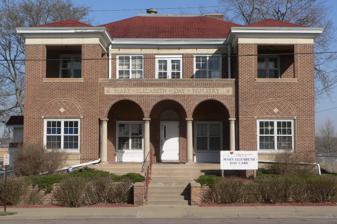
Building: Mary Elizabeth Day Nursery
Country: United States of America
Year built: 1926
United States historic place Mary Elizabeth Day Nursery U.S. National Register of Historic Places Show map of Iowa Show map of the United States Location 814 Court St. Sioux City, Iowa Coordinates 42°29′57.2″N 96°23′46″W / 42.499222°N 96.39611°W / 42.499222; -96.39611 Area less than one acre Built 1926 Built by The Lytle Company Architect Jurgen A. Raven Architectural style Late Victorian Renaissance Revival NRHP reference No. 97001293 Added to NRHP October 30, 1997 Mary Elizabeth Day Nursery , also known as Mary Elizabeth Day Care Center , is a historic building located in Sioux City, Iowa , United States.  This is the oldest child day care facility in the state of Iowa , and the state's second-oldest preschool . The Sioux City Day Nursery was established in 1914 by the Wall Street Mission, a local settlement house operated by the Methodist Episcopal Church . They moved here in 1926, which is the first building designed as a day nursery in Iowa. The two-story brick Renaissance Revival building was designed by local architect Jurgen A. Raven, and built by The Lytle Company, a Sioux City construction firm.  Parents were responsible for paying for at least part of their children's care, but it was also subsidized by religious institutions, private associations, and individuals. During the Great Depression , both the federal and state governments began to fund and license child care. The Works Progress Administration was involved in the 1930s.  A garage and playhouse designed by Sioux City architect Knute E. Westerlind was built in 1940, and it is part of the historic designation.  The facility was renamed the Mary Elizabeth Day Care Center in 1990. The building was listed on the National Register of Historic Places in 1997. References